Seventh German Inner Africa Research Expedition

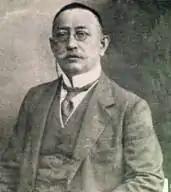
Bekir Sami Kunduh

The members of the expedition are disputed, but are thought to have numbered around seventeen: five Europeans and twelve Turks or Arabs. The European members were Frobenius, ethnographer Albrecht Martius, photographer Robert Türstig, foreign office official Hieronymus Kistenfeger and interpreter Mario Passarge. Amongst the other members was Bekir Sami Kunduh, the former governor of Libya and a future Turkish foreign minister and Friedrich Salomon Hall, a German citizen of Ethiopian origin. Hall's task was to lead the negotiations with the Ethiopian government.